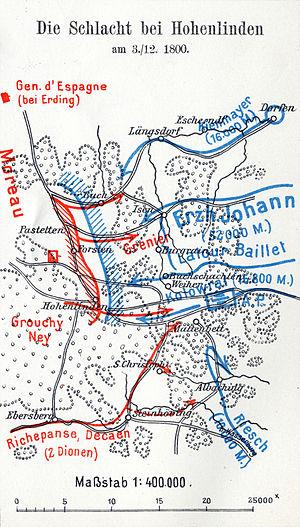
Alois von Gavasini est un officier général autrichien au service de la monarchie des Habsbourg puis de l'Empire d'Autriche, né en 1762 à Bonn et mort le 28 novembre 1834 à Klagenfurt. Entré au service de l'Autriche, il est distingué pour sa bravoure en 1790 et participe ensuite à la campagne d'Italie en qualité d'officier. Au mois de septembre 1796, alors qu'il dirige l'arrière-garde autrichienne, il s'illustre à Primolano où il résiste en sous-nombre avant d'être blessé et fait prisonnier. Le mois suivant, il dirige une brigade sur le champ de bataille d'Arcole contre l'armée française de Napoléon Bonaparte.